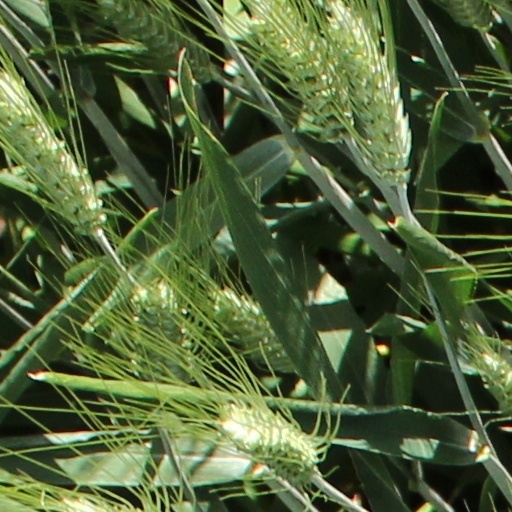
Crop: wheat